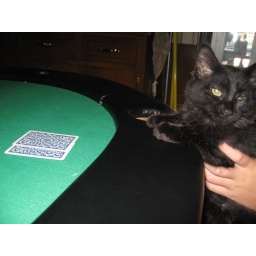
Gary's younger daughter was around the house at various points of the day with the mellowest kitten I've ever seen.